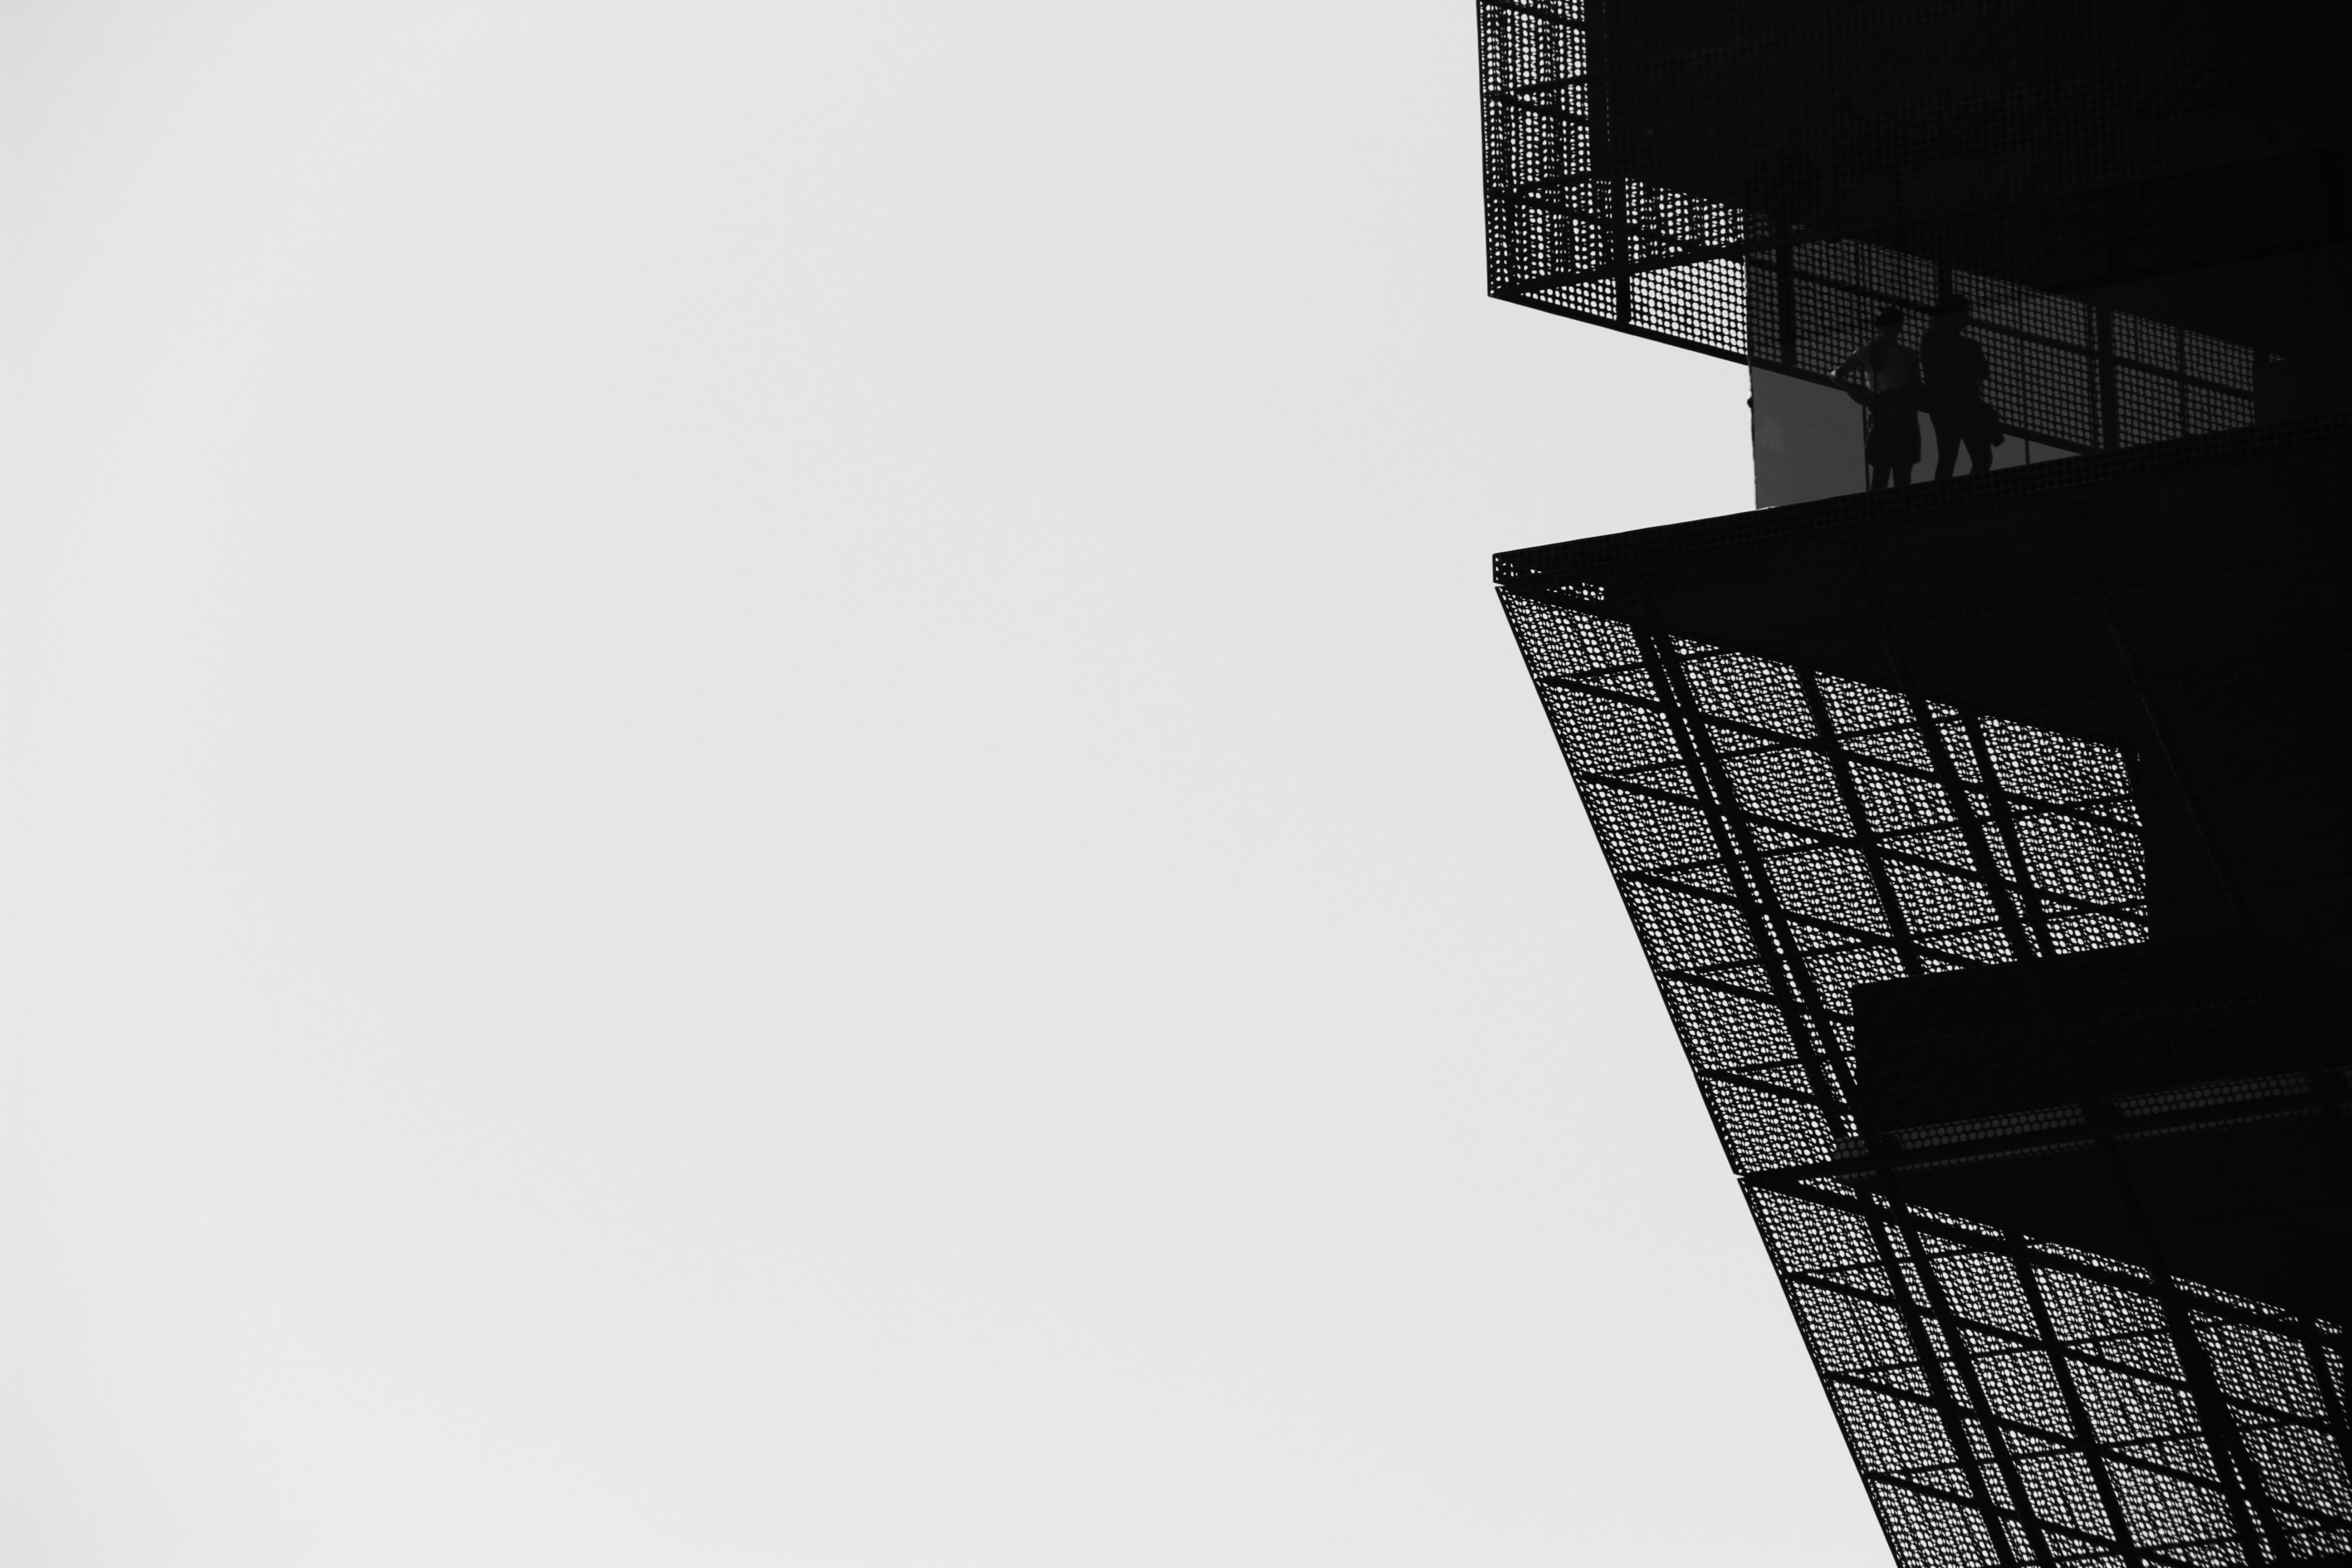
light, black and white, architecture, white, skyscraper, line, geometric, black, monochrome, lighting, lines, design, symmetry, shape, monochrome photography, geometric pattern